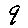
Label: 9